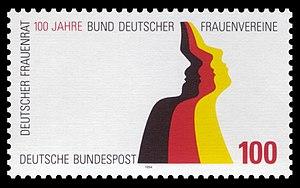
L'Union des organisations féministes allemandes, est un rassemblement des organisations féministes bourgeoises de l'Empire allemand fondée en 1894. Elle se développe sous la République de Weimar et disparaît sous le Troisième Reich, en 1933.